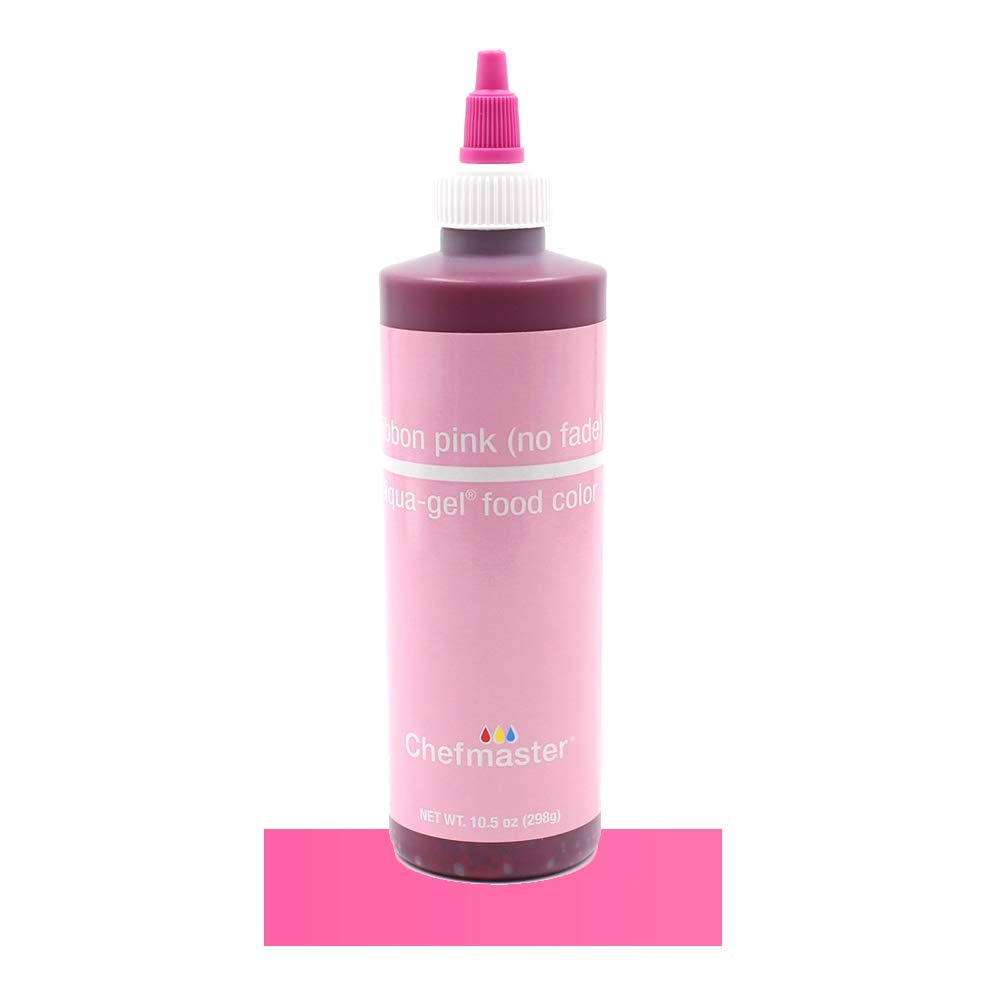
Item Name: Chefmaster Liqua-Gel Food Color, Net Weight 10.5 Ounce (298 Grams), Ribbon Pink
Bullet Point 1: Highly concentrated food color
Bullet Point 2: Mixes easily and provides consistent tones without altering the texture of the product being colored
Bullet Point 3: Has a viscosity that offers the convenience of a pourable color
Bullet Point 4: The color is fade and bleed resistant
Bullet Point 5: Liqua-gel color will not break down buttercream or non-dairy icings like liquid colors
Product Description: This highly concentrated, vibrant food color mixes easily and provides consistent tones without altering the texture of the product being colored. The liqua-gel color has a viscosity that offers the convenience of a pourable color, making it easier to duplicate shades. The color is fade and bleed resistant and only a small amount is needed to tint foods without affecting the consistency and it will not break down buttercream or non-dairy icings like liquid colors. Color bread dough, cookie dough, cake batter, whipped toppings and icings, buttercream icing, royal icing, rolled fondant, gum paste, marzipan, and compound chocolate.
Value: 10.5
Unit: Ounce

Price: 41.68